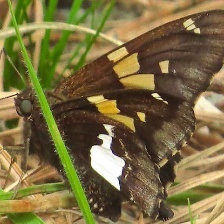
Species: SILVER SPOT SKIPPER